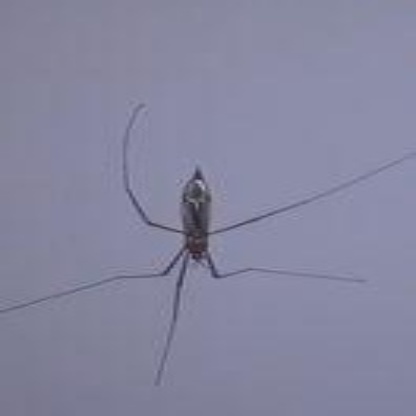
Nhãn: Sâu năn ( Muỗi hành )(Rice Gall Midge)